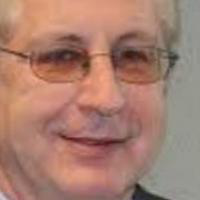
Age group: age 56-65